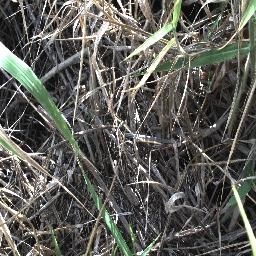
Label: negative